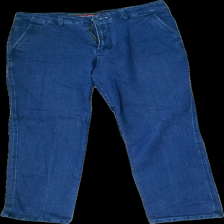
View: front
Type: Jeans
Category: Ladies
Brand: Missing
Colors: Blue
Material: 100% Viscose
Cut: Regular
Trend: Denim
Price range: 50-100
Recommended usage: Reuse
Description: Regular blue jeans